El Shaddai: Ascension of the Metatron

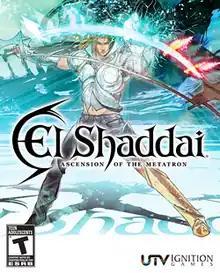
North American cover art

is a 2011 action video game developed by Ignition Tokyo and published by UTV Ignition Games for PlayStation 3 and Xbox 360. It saw later releases on Windows and Nintendo Switch, with a PlayStation 5 port planned for later release. The storyline, based on the apocryphal Book of Enoch, follows the immortal scribe Enoch as he is sent by God to find seven fallen angels and save humanity from a great flood triggered by the Council of Heaven. Gameplay has Enoch platforming through 2D and 3D levels which vary in presentation and art style, with hack and slash combat using weapons stolen from enemies.